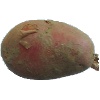
Label: red_potato